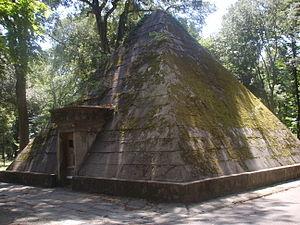
Florence est la huitième ville d'Italie par sa population, capitale de la région de Toscane et siège de la ville métropolitaine de Florence.
Le parc des Cascine, appelé couramment Le Cascine, est le plus grand parc public de la ville de Florence qui tire son nom des anciennes fermes grand-ducales.